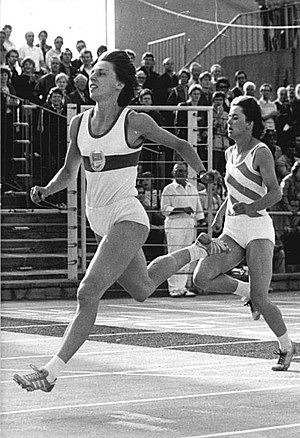
Marita Koch
Marita Koch slår Marlies Göhr under et 400m–løb i 1984.